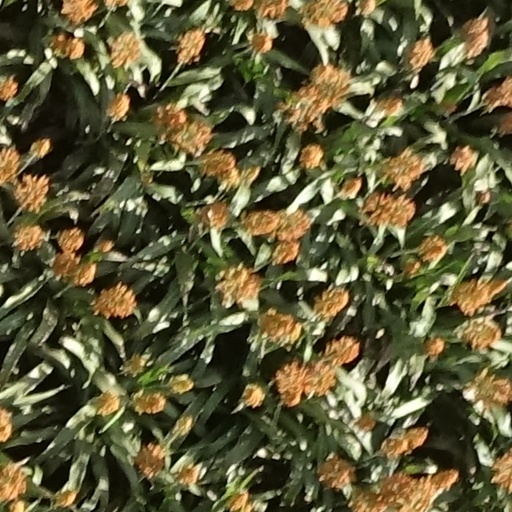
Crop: sorghum